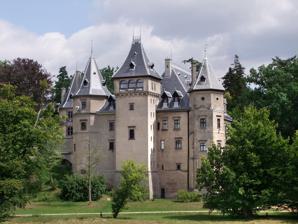
Building: Gołuchów Castle
Country: Poland
Year built: 1560
Historic site in Greater Poland Voivodeship, in Poland Gołuchów Castle Gołuchów Castle Location Gołuchów , Greater Poland Voivodeship , in Poland Coordinates 51°51′09″N 17°56′00″E / 51.85250°N 17.93333°E / 51.85250; 17.93333 Built 1550-1560 Architectural style(s) Renaissance Location of the Gołuchów Castle in Poland Show map of Poland Gołuchów Castle (Greater Poland Voivodeship) Show map of Greater Poland Voivodeship Gołuchów Castle ( Polish : Zamek w Gołuchowie ) is an early Renaissance castle built in 1550-1560 for Rafał Leszczyński on a square plan and used as a defensive stronghold and residence. The castle is located in Gołuchów , Greater Poland Voivodeship , Poland . History This early- Renaissance castle was raised in between 1550-1560 close by Trzemna, as small river and estuary of the Prosna . The building was built for Voivode of the Brześć Kujawski Voivodeship , Rafał Leszczyński . The castle was predominantly used for defensive purposes with keeps in the corners of the structure. Leszczyński's son Wacław, the subsequent owner, expanded the residence – making the residence into a magnate Renaissance stronghold. In 1853, the partially run-down castle was bought by Count Tytus Działyński , for his son Count Jan Kantega Działyński and his wife, Princess Izabela Czartoryska . The castle was reconstructed between 1872-1885, in the style of the French Renaissance according to the design of Eugène Viollet-le-Duc in collaboration with  Maurycy Ouradou and Zygmunt Gorgolewski . The residence is surrounded by a 158-hecatre landscape park, the largest one in Greater Poland Voivodeship , designed by Adam Kubaszewski, which asserted additional Romanesque and English architectural styles upon the castle. In 1939, the private museum located in the castle was plundered by Nazi Germans. Parts of the collection were subsequently recovered in the 1950s and 1960s. After the Second World War , the castle has served as a branch of the National Museum in Poznań ( Polish : Muzeum Narodowe w Poznaniu ). In 2016, the castle was bought by the Polish State Treasury from the Princes Czartoryski Foundation for PLN 20 million. Gallery Gołuchów Castle by Napoleon Orda , 1880 French renaissance-style Castle A view from the park Inner courtyard Neo-renaissance decorations of the facade Bedroom with 17th-century Spanish furniture 19th-century coffered ceiling and 18th-century tapestry Castle interiors An outbuilding near the castle The Last Supper by Frans Floris , 16th century See also Castles in Poland References